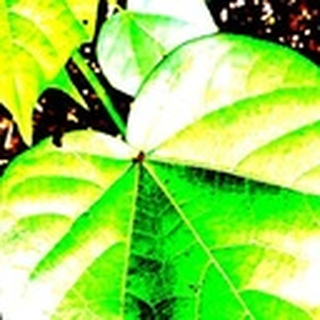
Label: healthy_cotton